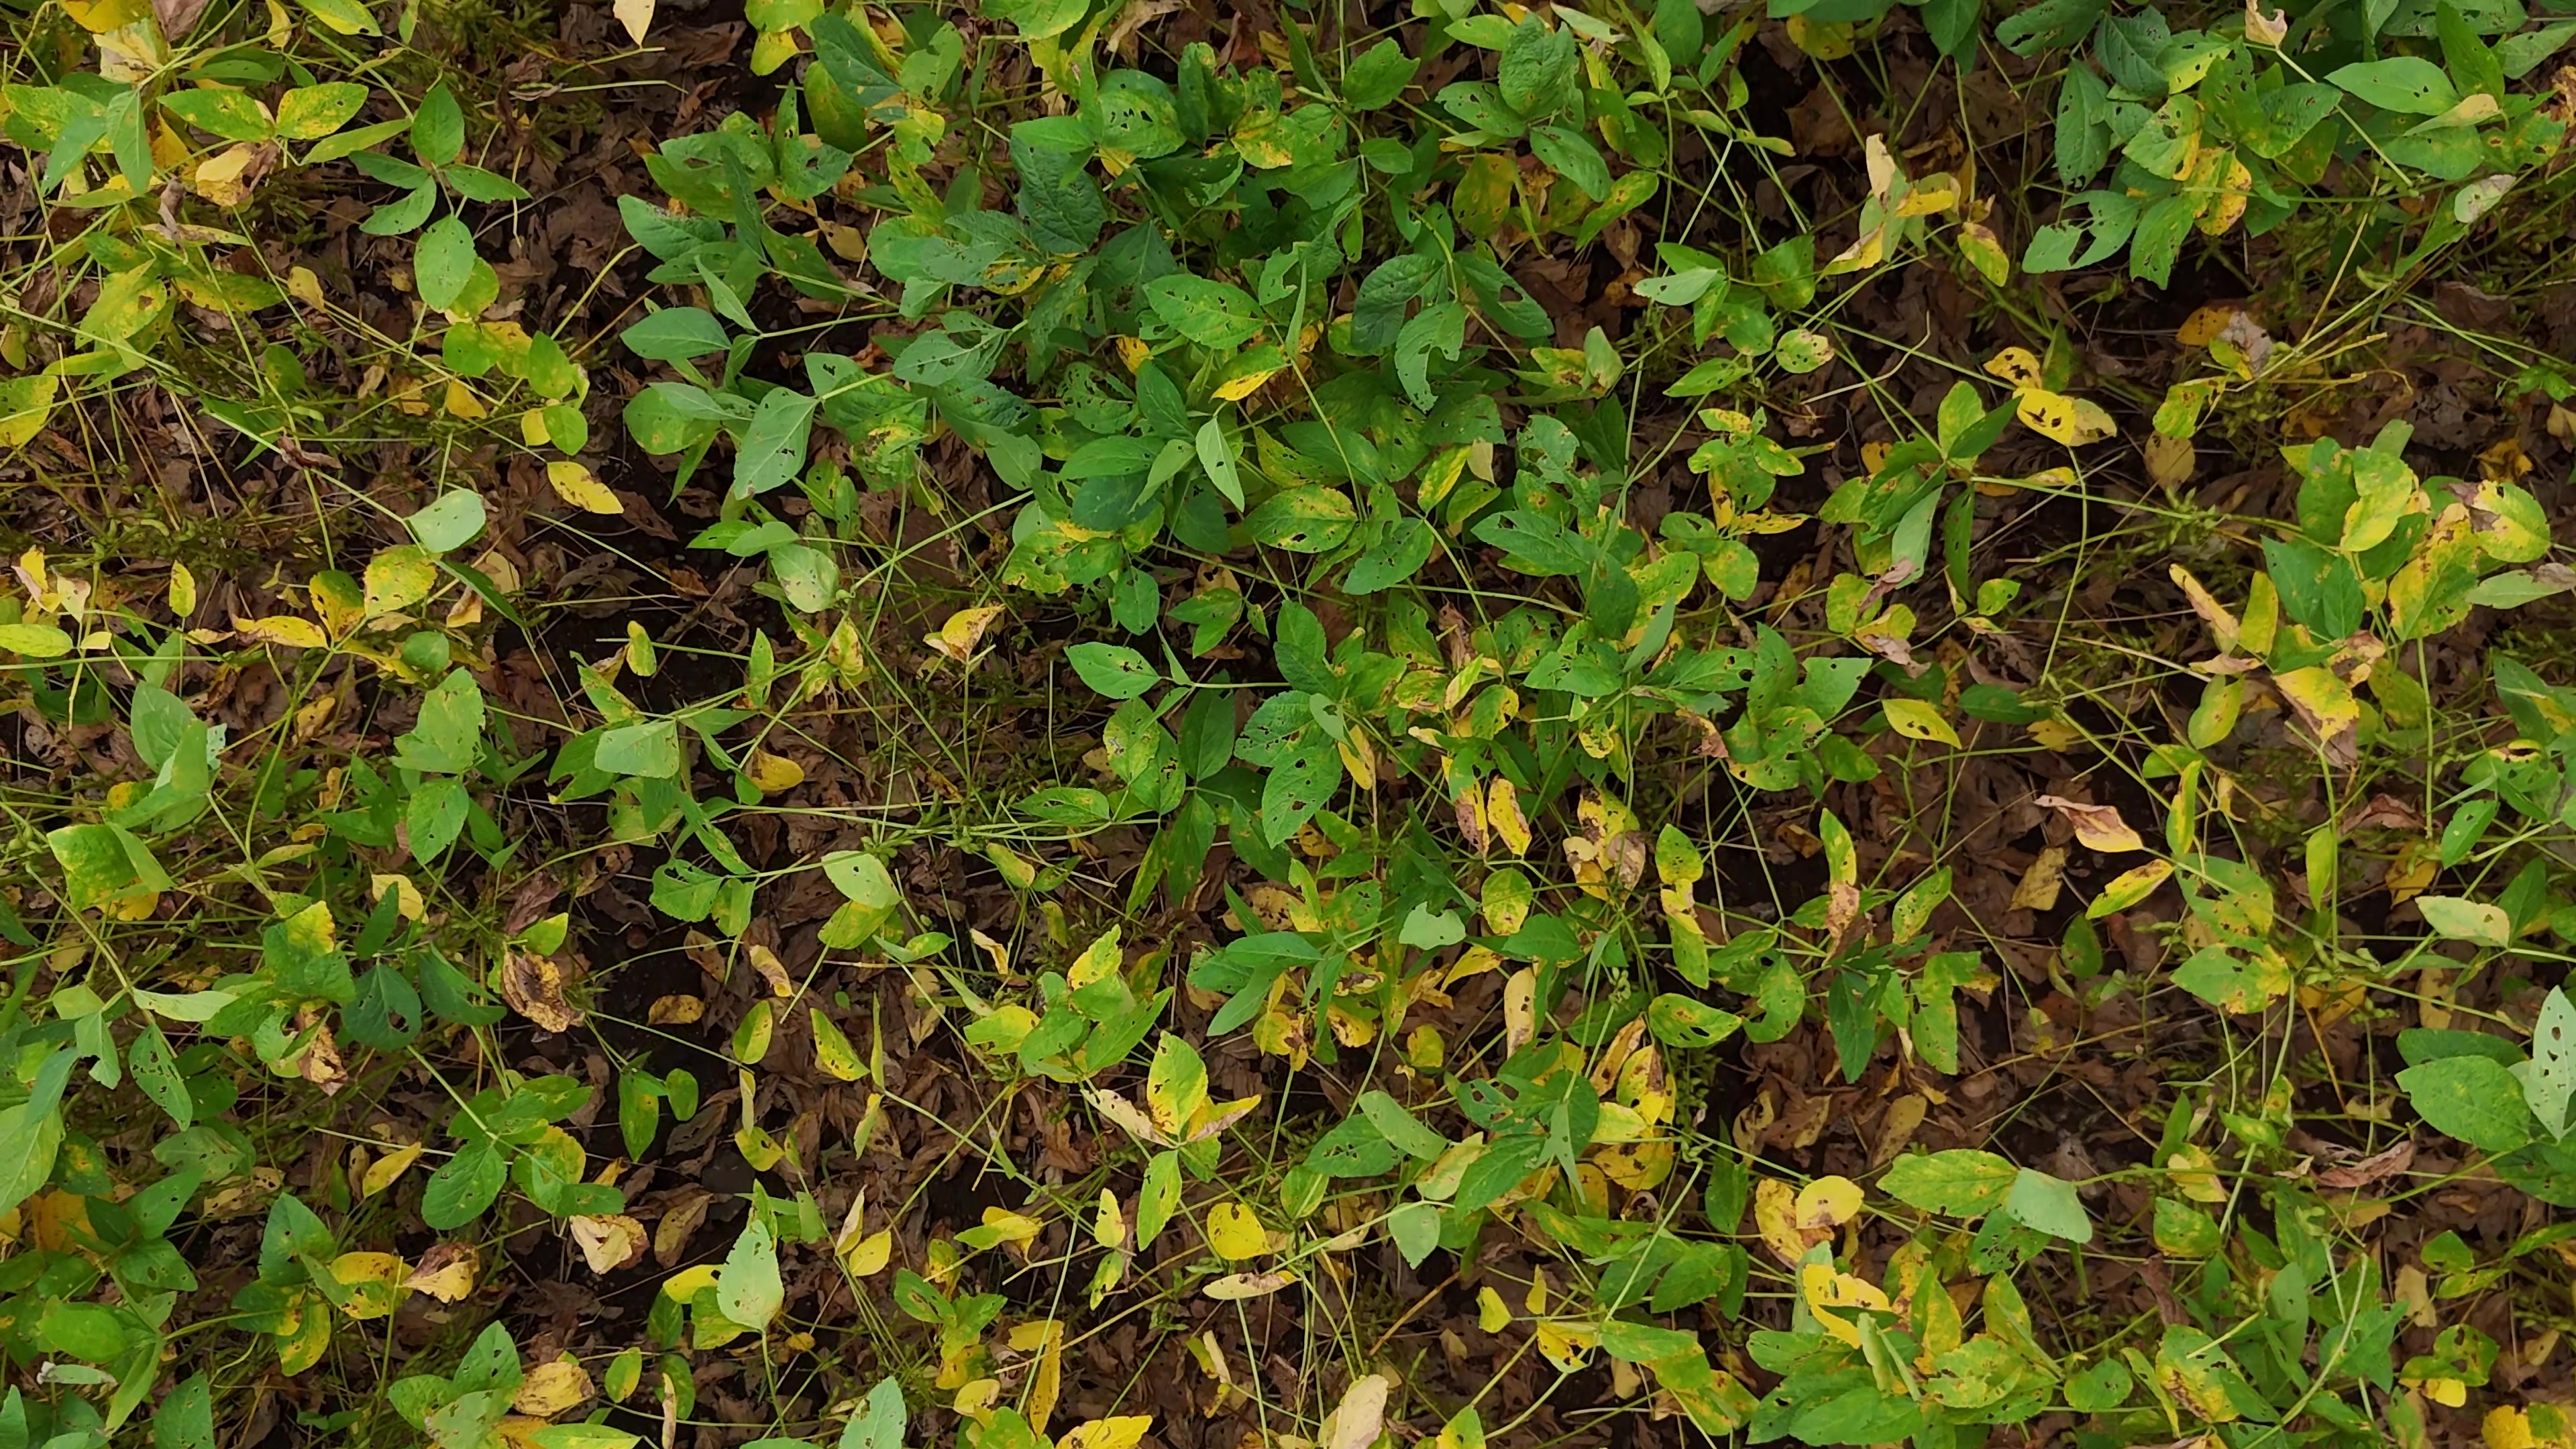
Label: Rust